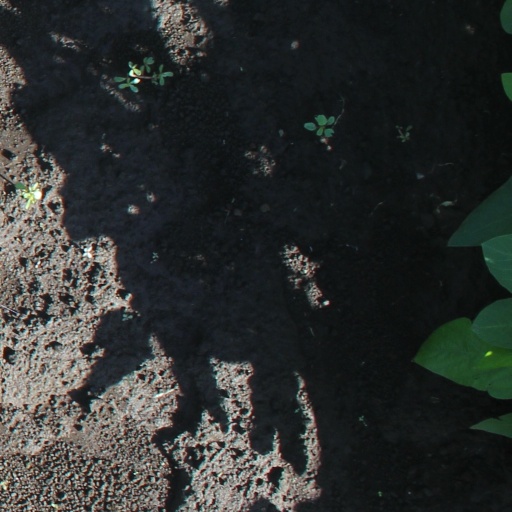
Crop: soybean